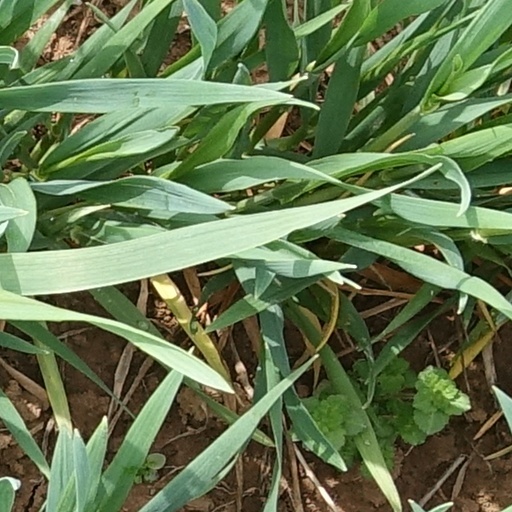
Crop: wheat